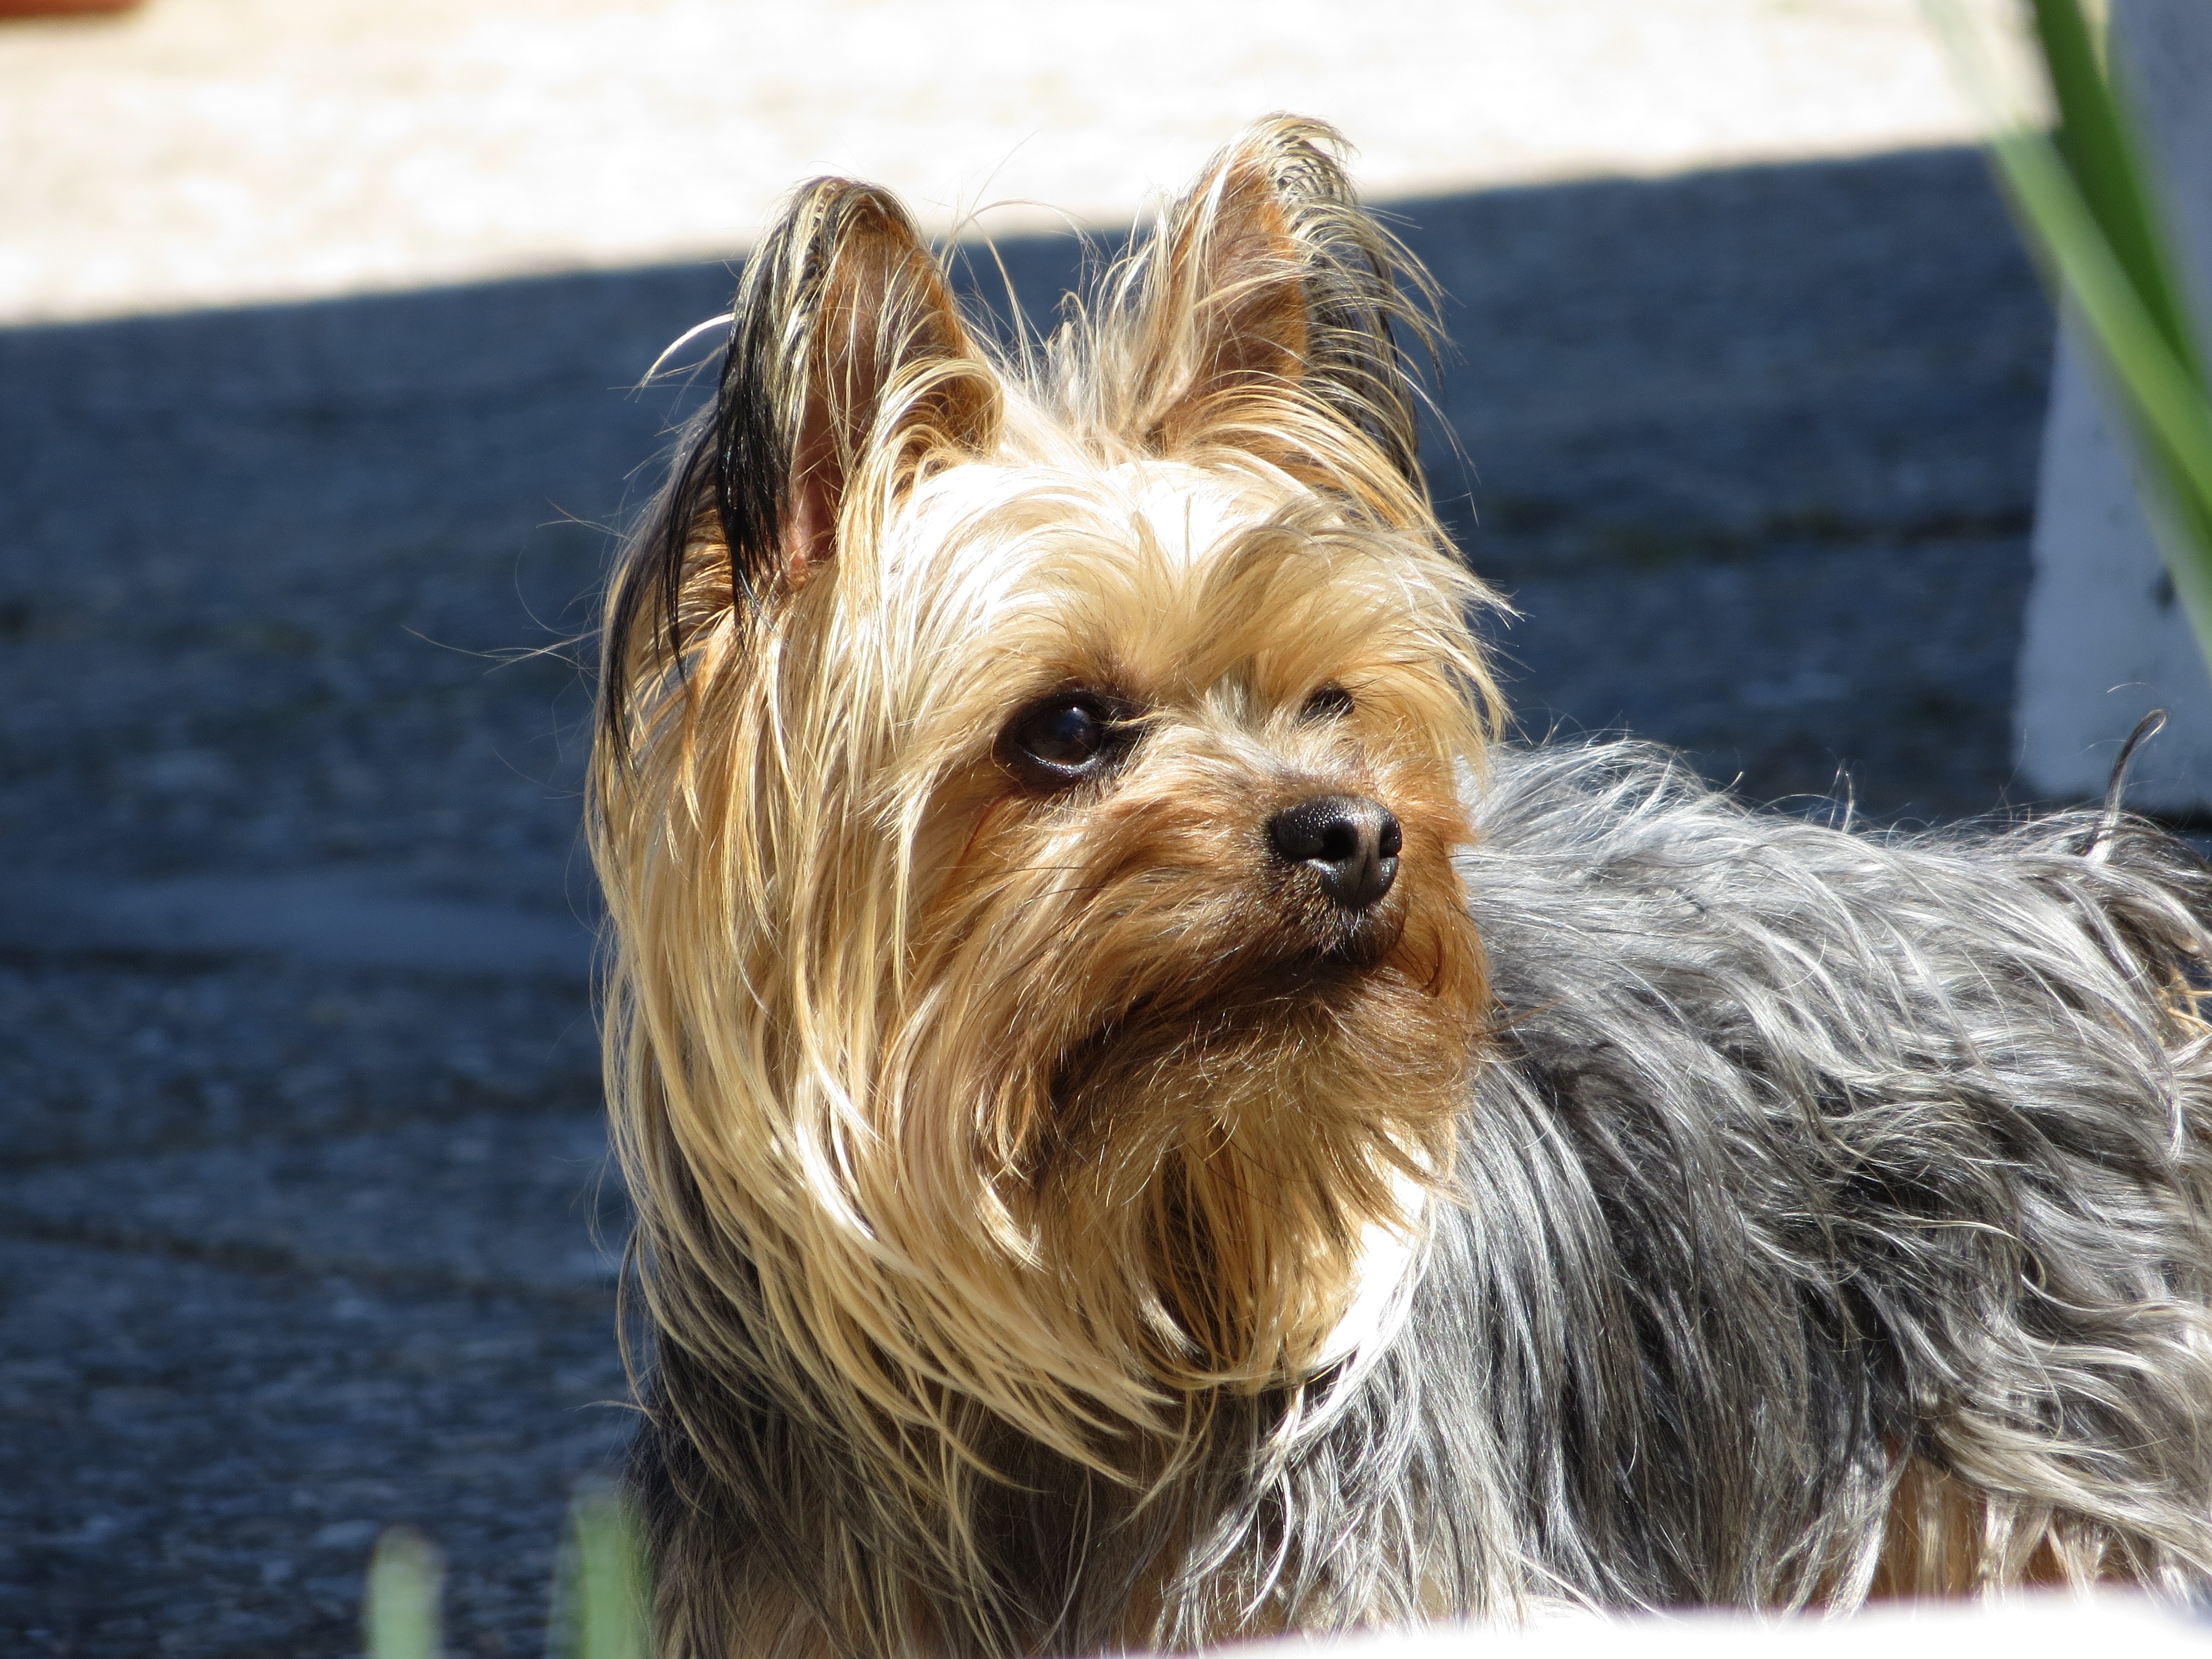
dog, animal, pet, mammal, yorkshire, vertebrate, beautiful, dog breed, terrier, yorkshire terrier, cairn terrier, australian silky terrier, dog like mammal, carnivoran, australian terrier, morkie, biewer terrier, norwich terrier, norfolk terrier, small terrier